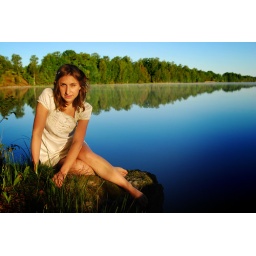
Johanna sitting on a rock by the lake in the early morning.